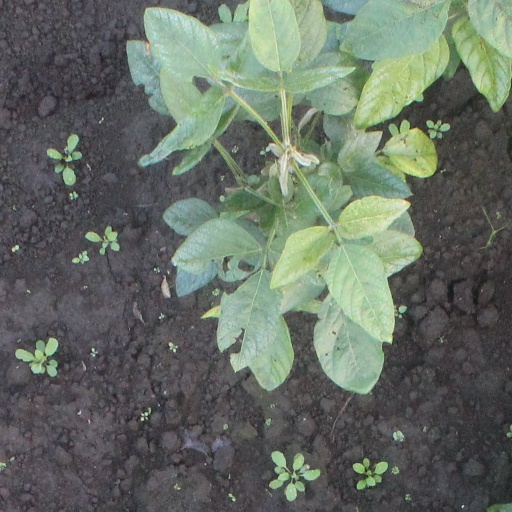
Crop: soybean